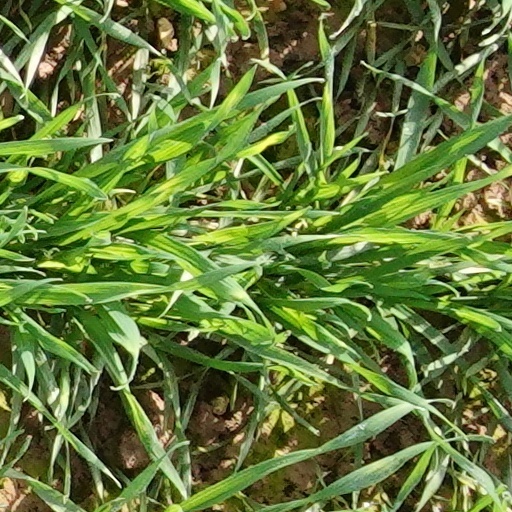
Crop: wheat